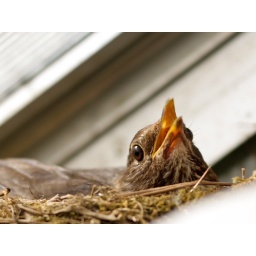
A bird sitting in a nest. It's damn hot in the greenhouse where it built its nest.